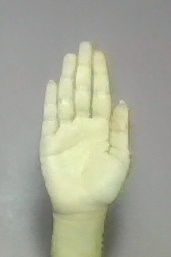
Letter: seen